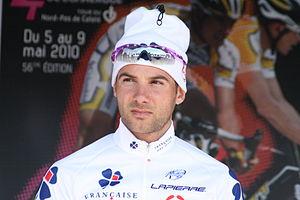
Olivier Bonnaire, lors de la présentation des équipes des 4 jours de Dunkerque 2010
Olivier Bonnaire, né le 2 mars 1983 au Quesnoy, est un coureur cycliste français. Professionnel de 2005 à 2011, il est successivement membre de l'équipe Bouygues Telecom, puis de l'équipe La Française des jeux devenue FDJ. Il est le cousin de Laurent et David Lefèvre, anciens coureurs professionnels, ainsi que de Marion Rousse championne de France sur route en 2012.